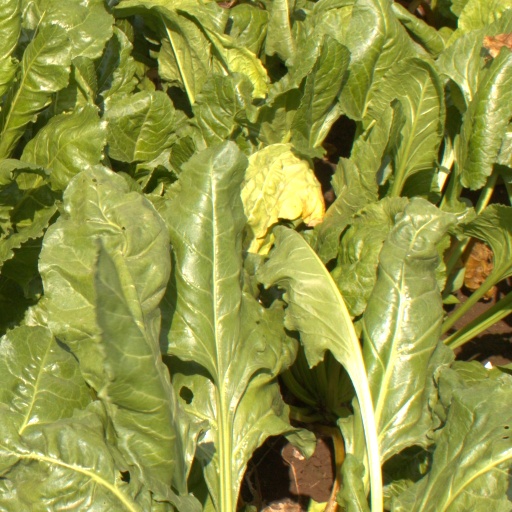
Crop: sugar beet